Coptic identity

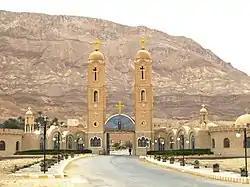
Monastery of Saint Anthony in the Eastern Desert

The rule of the Byzantine Empire in Egypt was briefly interrupted from 618 to 629 AD by the Persian occupation of Egypt. The Persians reportedly persecuted Egyptians and committed massacres, notably in Alexandria and Enaton. This period saw the disappearance of Egypt’s highest elites, a loss of leadership and resources, and a weakening of the country, which left it unable to resist the Arab Muslim army that invaded in 641 AD.